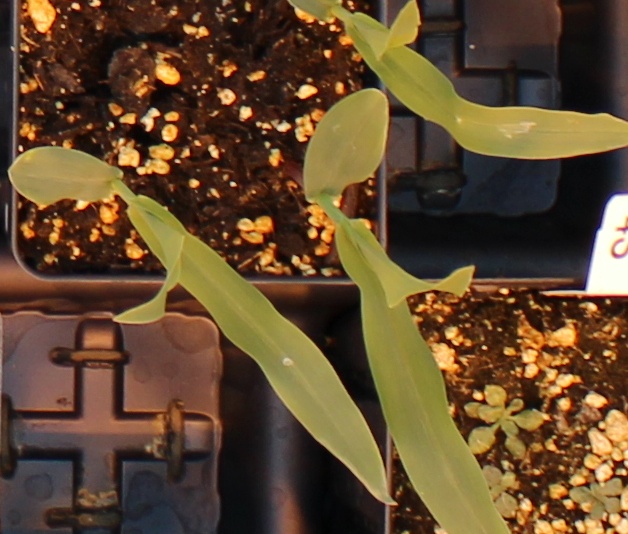
Label: Corn